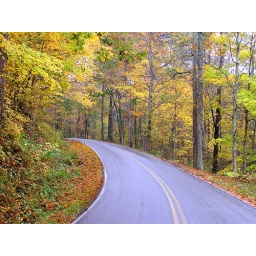
Sunday driving through the back roads of the Hocking Hills of Ohio on a misty day gently lit by golden leaves.